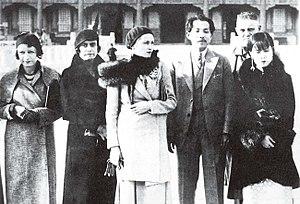
Edda Ciano, comtesse de Cortellazzo et de Buccari, née Edda Mussolini le 1ᵉʳ septembre 1910 et morte le 9 avril 1995, est la fille aînée de l'homme politique italien Benito Mussolini et de Rachele Guidi. Elle est l'épouse du comte Galeazzo Ciano, dignitaire du régime fasciste.